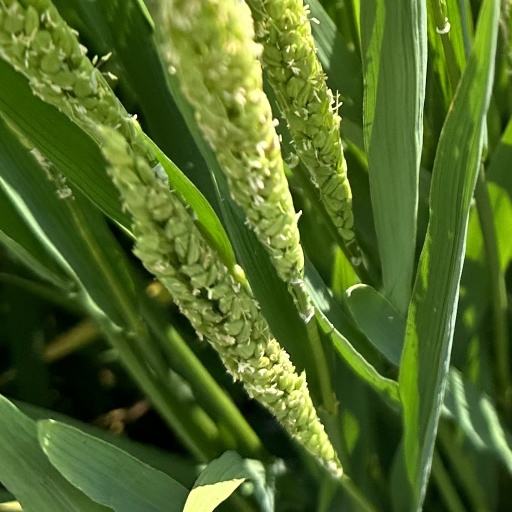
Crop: rice